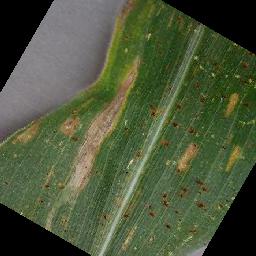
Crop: corn
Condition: (maize)_cercospora_spot_gray_spot